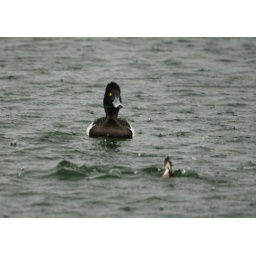
Avoiding the hailstones by diving underwater! I love the astonished look on the male's face and his pop-out yellow eye.